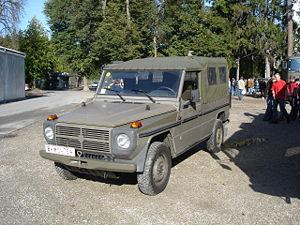
L'armée égyptienne est l'ensemble des forces militaires terrestres de l'Égypte, l'une des quatre branches des Forces armées égyptiennes.